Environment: real
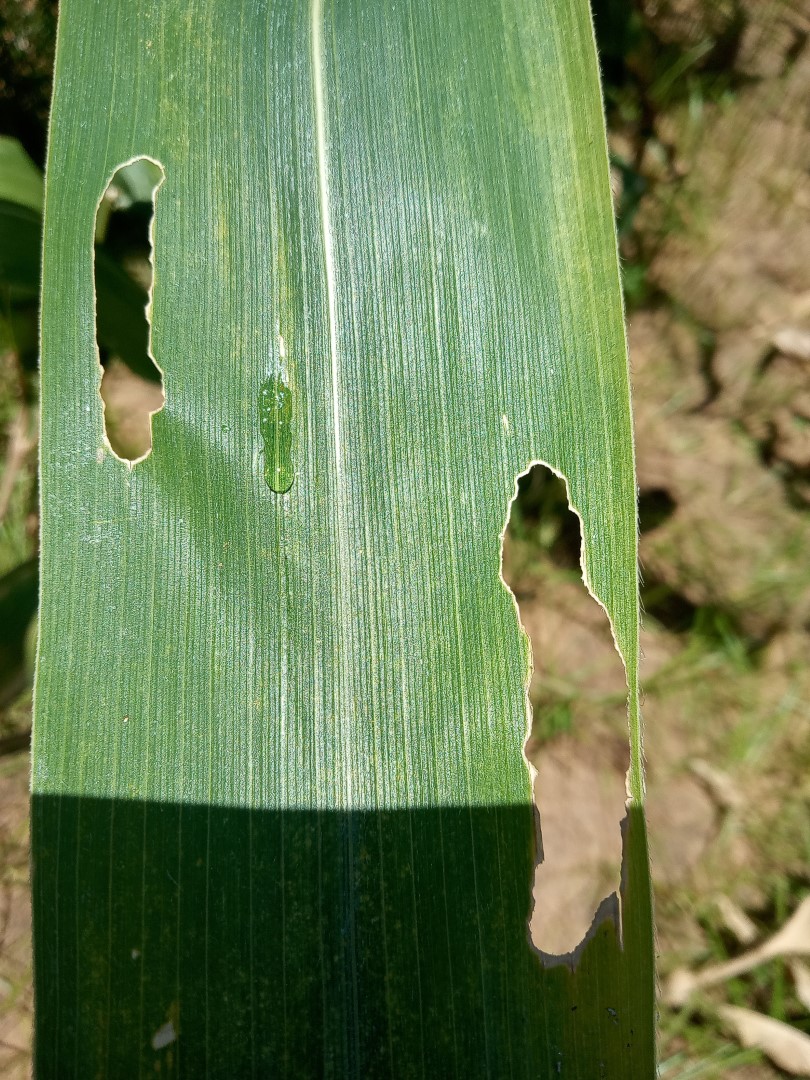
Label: fall_armyworm